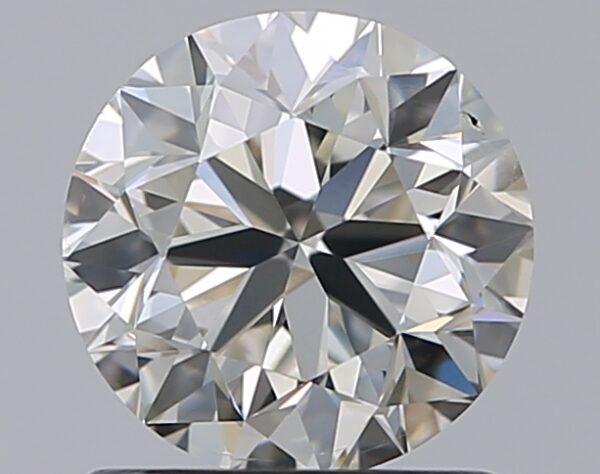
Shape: round
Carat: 1
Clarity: SI1
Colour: G
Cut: VG
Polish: EX
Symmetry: VG
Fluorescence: VS
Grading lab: GIA
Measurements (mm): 6.2 x 6.26 x 4.03